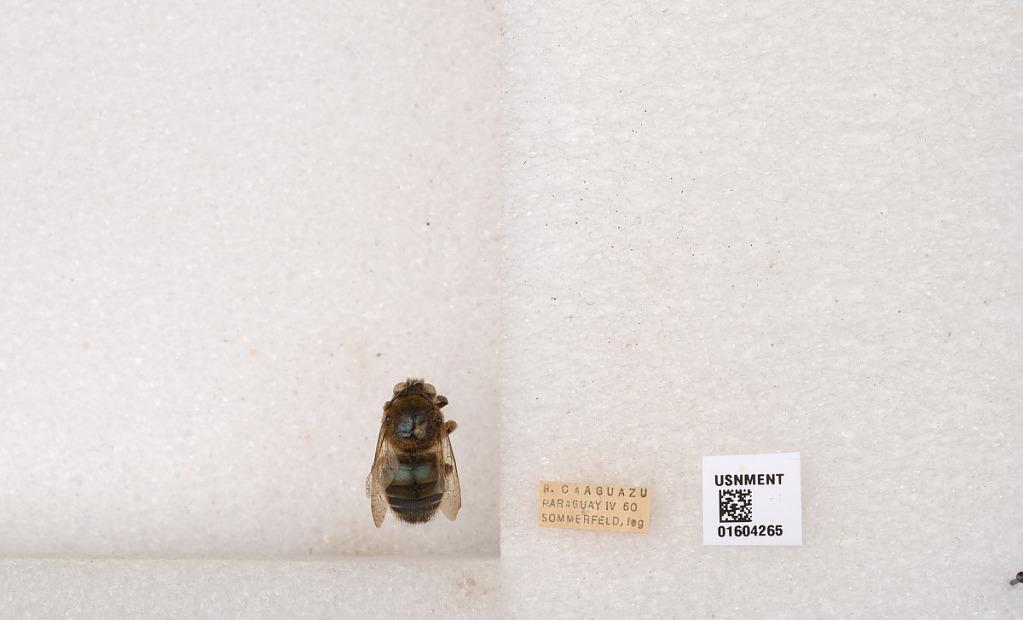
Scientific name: Xylocopa (Schonnherria) viridis Smith
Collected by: C. Soegiarto
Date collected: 1960-4-1
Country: Paraguay
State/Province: Caaguazu
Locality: R. Caaguazu